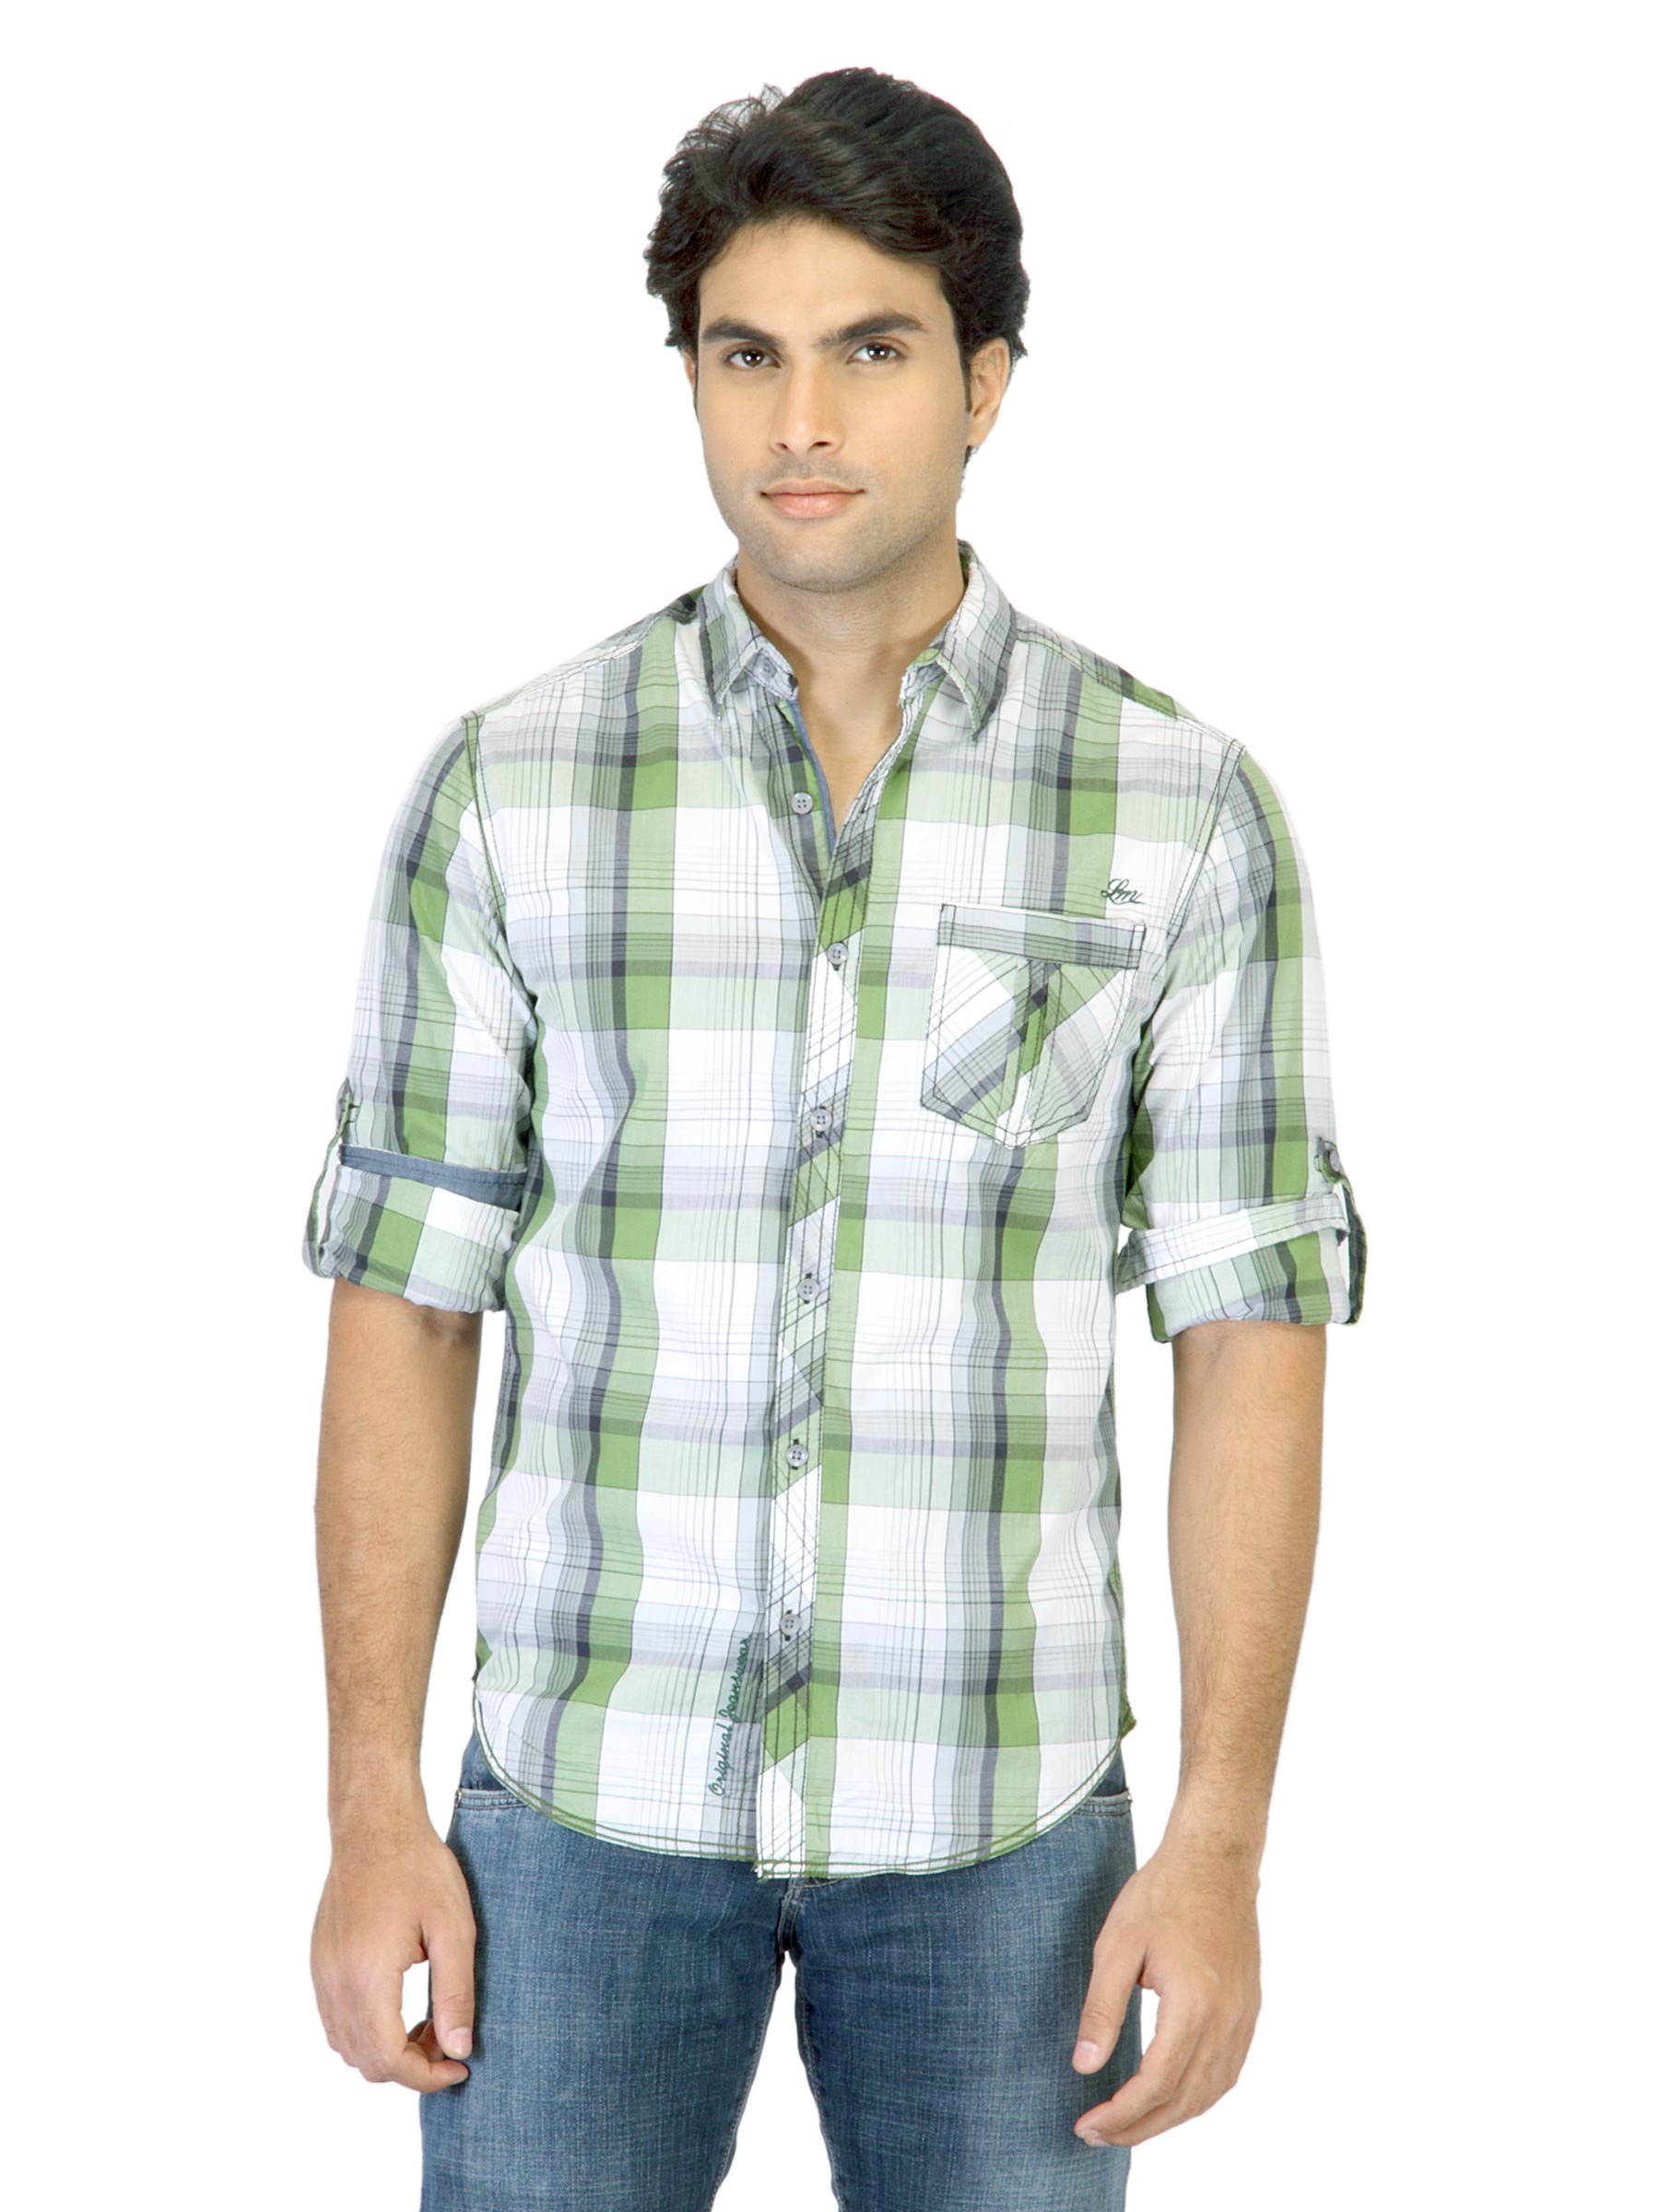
Locomotive Men Checked Green Shirt
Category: Apparel / Topwear / Shirts
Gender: Men
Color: Green
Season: Fall 2011
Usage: Casual